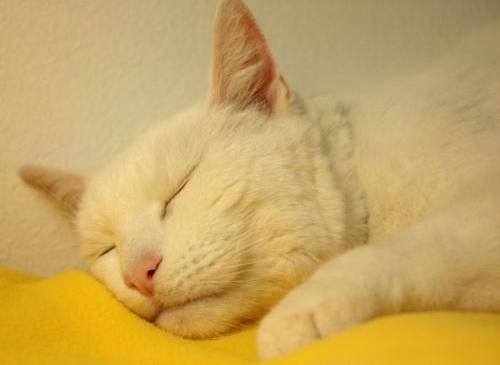
Label: cat